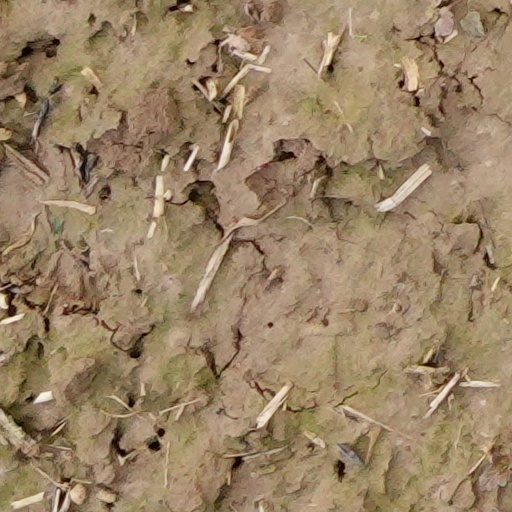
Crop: wheat